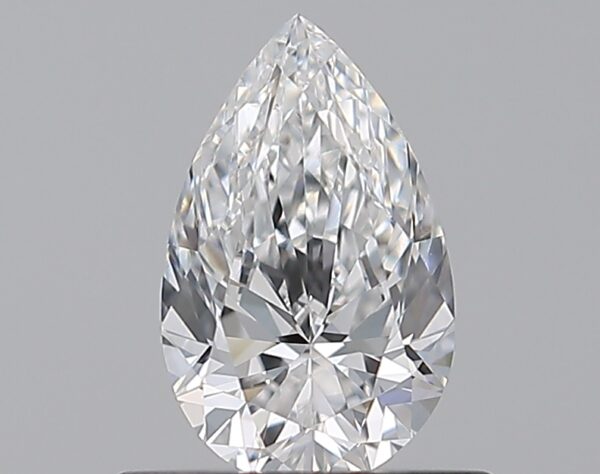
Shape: pear
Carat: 0.59
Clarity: VS1
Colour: E
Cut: EX
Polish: EX
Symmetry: VG
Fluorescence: N
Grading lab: GIA
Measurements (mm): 7.4 x 4.6 x 2.89